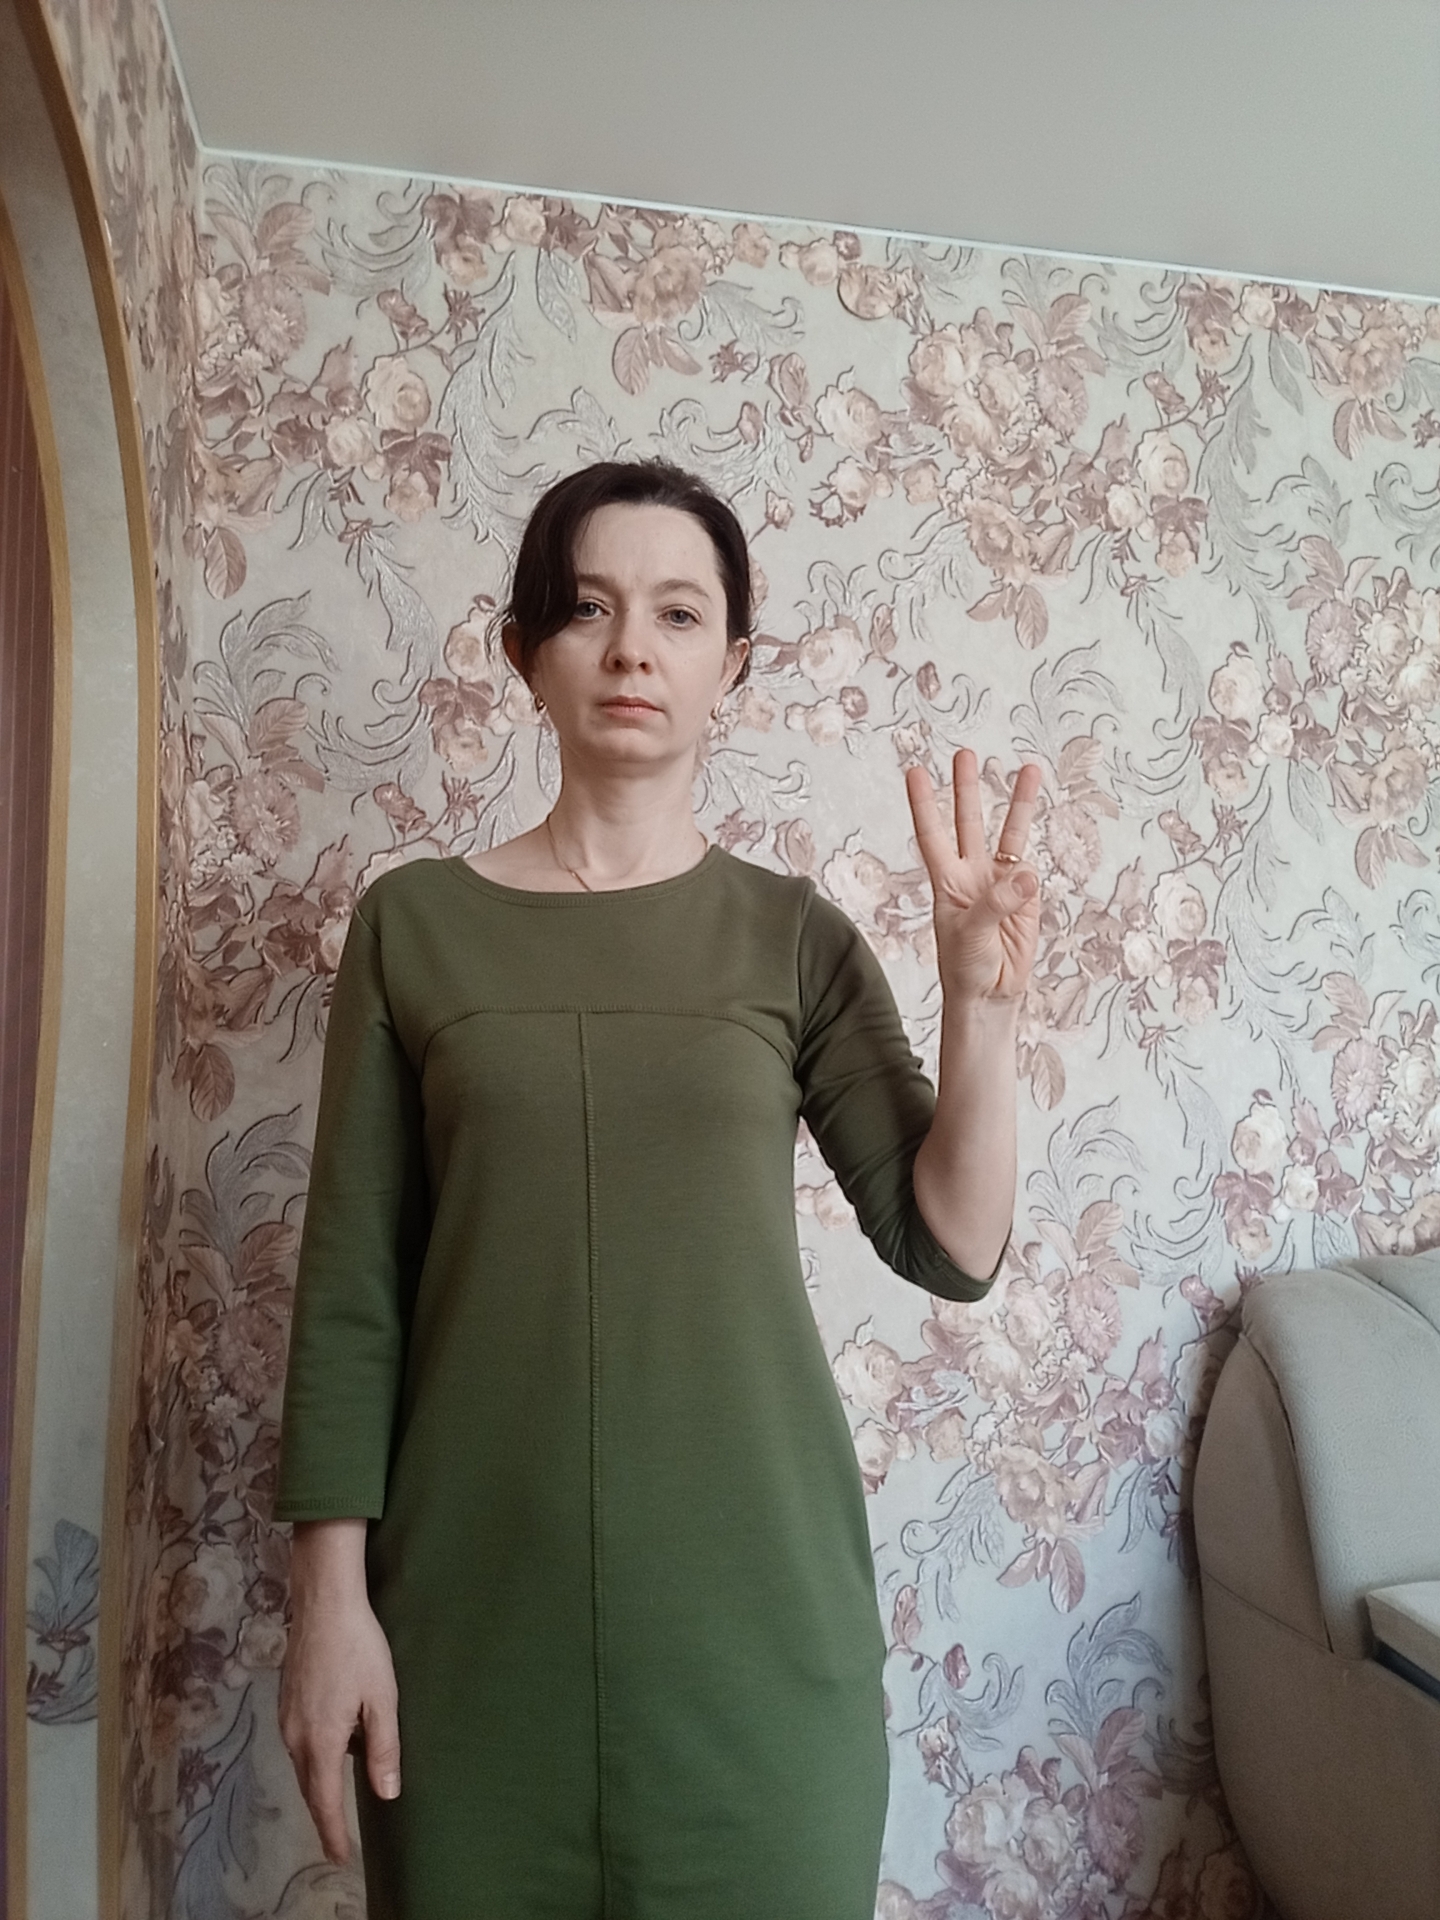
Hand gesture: three